Éric Morena

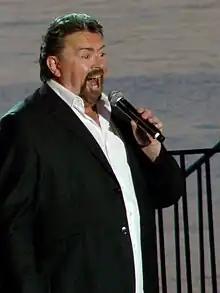
Éric Morena performing at La Nuit des Hits of Juan-les-Pins for Enfant Star & Match association

Éric Morena (27 October 1951 – 16 November 2019) was a French singer. He was born in Saint-Omer and was made famous by his 1987 humorous hit "Oh ! Mon bateau", which peaked at #22 in France. In 2003, he covered "L'Envie d'aimer" on the album "Retour gagnant".